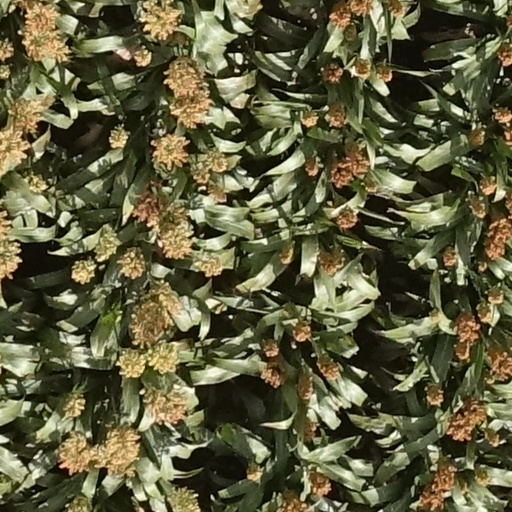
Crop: sorghum